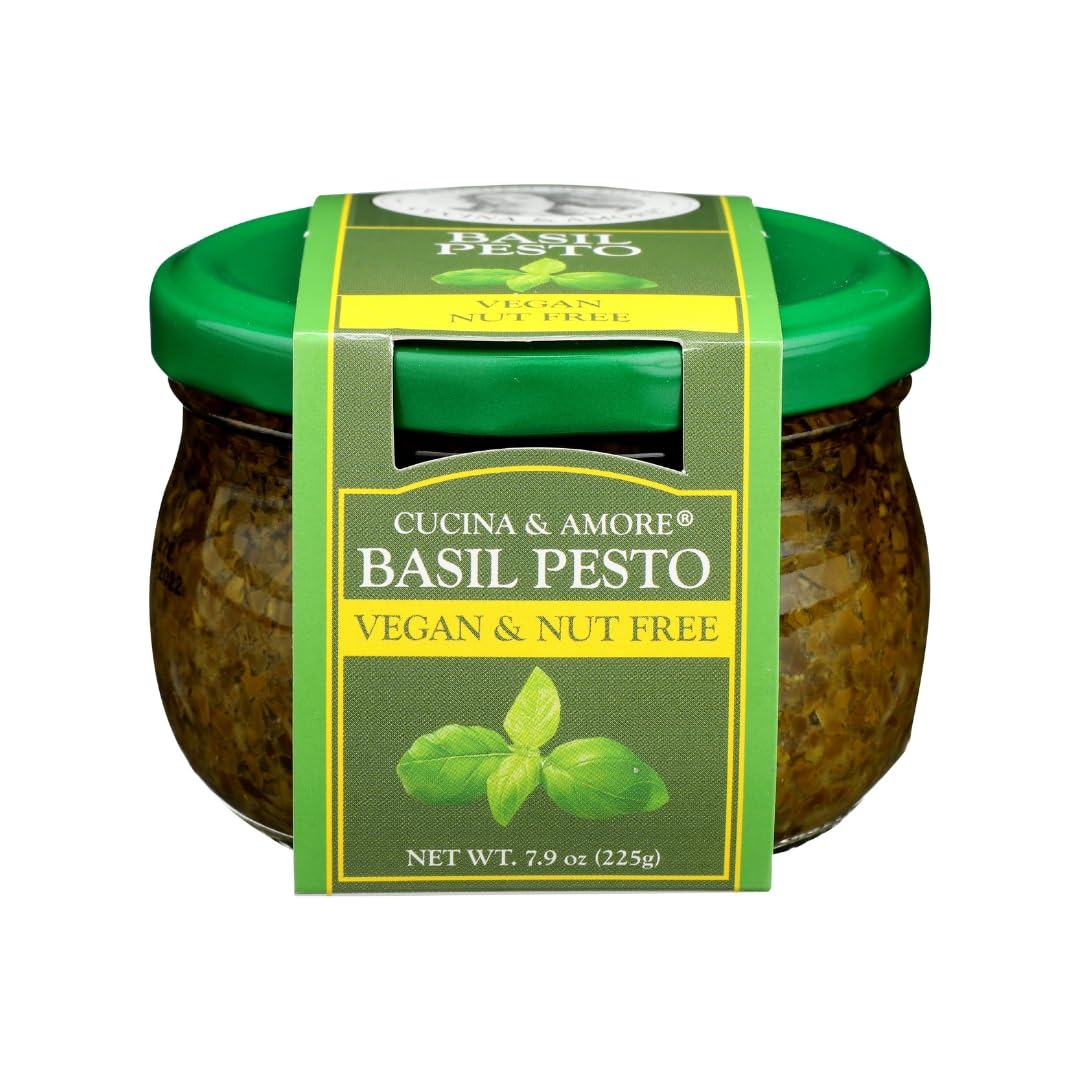
Item Name: Cucina & Amore Vegan & Nut Free Basil Pesto | Pasta Sauce, Pizza Sauce, Plant-Based, Gluten Free, Kosher 7.9oz (6 Pack)
Bullet Point 1: FRIENDLY: Cucina & Amore Vegan & Nut Free Pesto is the perfect plant-based pesto sauce for everyone. Now people with food allergies or dietary restrictions can enjoy our pesto.
Bullet Point 2: VERSATILE: Use our Vegan & Nut Free Pesto with more than just pasta. Try as a pizza sauce. Toss with some vegetables. Spread on a sandwich. Enjoy as a dip. Include it in baking.
Bullet Point 3: CONSIDERATE: Our pesto is Gluten Free, Non-GMO Verified and Kosher.
Value: 47.4
Unit: Fl Oz

Price: 44.49